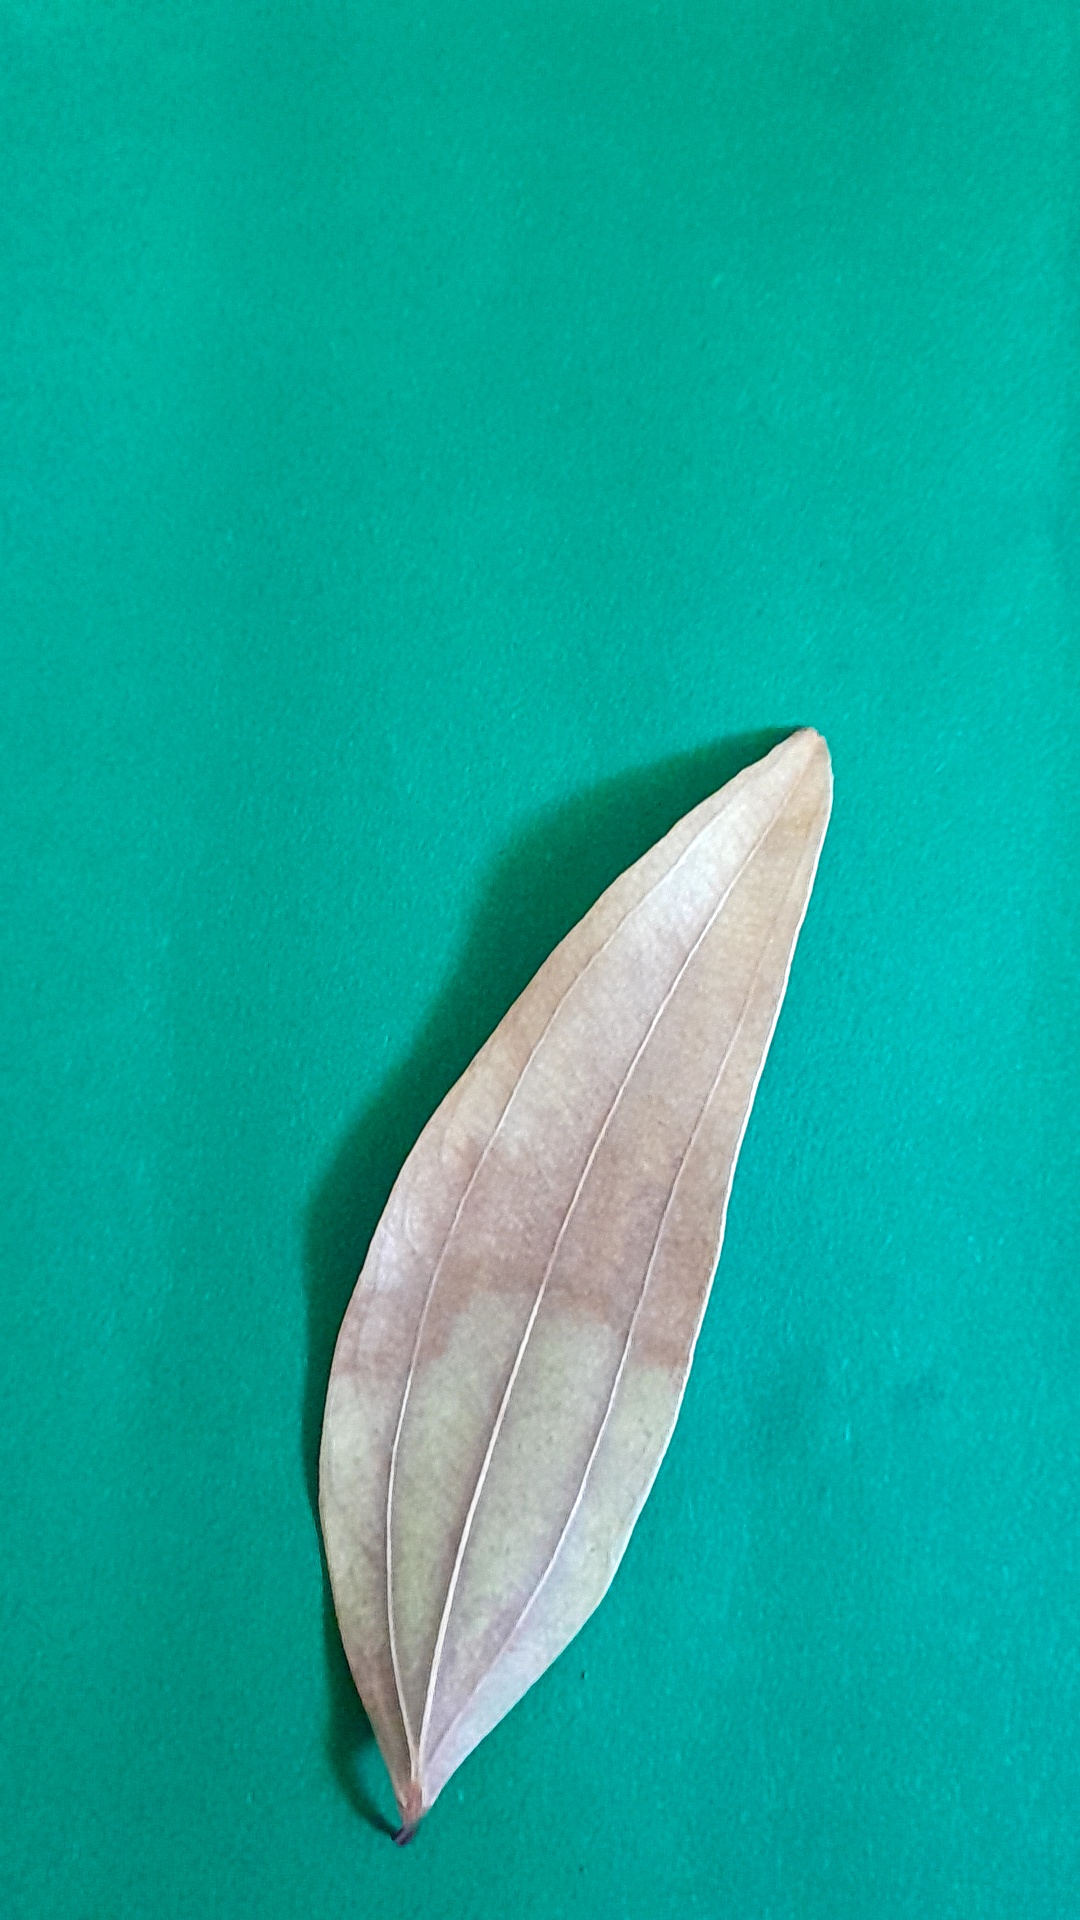
Label: Dry Leaf